Plaza Rio Hondo

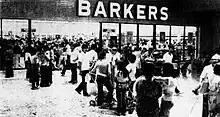
Barker's store during inauguration

In November 1982, the mall had inauguration events including things such as fashion shows, exhibitions, and music. These events took place starting on the 5th of that month and ending in December of that year. The mall opened with 70 stores of which included Barker's, Woolworth, Pueblo Supermarket, Walgreens, Kinney Shoes, Gordon's, Marianne, La Favorita, Centro Disco, Thom McAn, Hallmark, Almacenes Rodríguez, Flagg Shoes, Madison, Preciosa, Butler Shoes, Lerner's, Almacenes Karlo, RadioShack, Baker Shoes, Zales, Rahola, Tiffany Bakery, Land of Oz, Lee Borinquen, Taco Paco, Burger King, Golden Skillet, Almacenes González, La Giralda, and many more. It also featured on opening free parking for over 2,000 cars.